Larry Brilliant

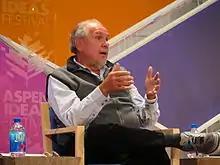
Brilliant in 2015

In 1969, a group of American Indians from many different tribes, calling themselves Indians of All Tribes, occupied the Alcatraz island in San Francisco. A call went out for doctors to help a pregnant woman there give birth and Brilliant joined their occupation as unofficial doctor. The Indians on Alcatraz named the baby "Wovoka" after a Northern Paiute medicine man. After the US government forced the Indians of All Tribes off Alcatraz, Brilliant became a media darling which led to a movie company casting him in "Medicine Ball Caravan", playing a doctor in a film about a tribe of hippies who follow the Grateful Dead, Jefferson Airplane, Jethro Tull, and Joni Mitchell. The cast was paid with airline tickets to India. Brilliant and some others cashed their tickets in and rented a bus to drive around Europe, which then turned into a relief convoy to help victims of the 1970 Bhola cyclone in Bangladesh (then East Pakistan).